Jane King (poet)

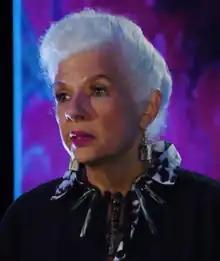
Hippolyte in 2020

Jane King (born 1952) is a St. Lucian poet, a leading West Indian writer of the generation born after World War II.